Richard Cockle Lucas

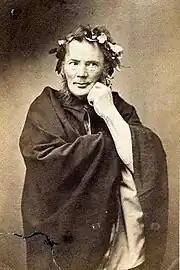
Lucas posing as a "Roman" in a self-portrait c. 1858

Lucas exhibited over a hundred works at the Royal Academy, the British Institution and at the Suffolk Street Gallery of the Society of British Artists; these included busts, medallions and classical subjects. Amongst his statuary are those of Samuel Johnson at Lichfield, Isaac Watts at Southampton and Richard Colt Hoare at Salisbury Cathedral. According to the Oxford Dictionary of National Biography, "such large works were ill suited to his powers". His marble, wax, and ivory medallion portraits were more successful, however; many were displayed at the Great Exhibition and several were subsequently purchased by the National Portrait Gallery. Amongst his works on display at Bodelwyddan Castle are wax medallions of Sir Frederic Madden, Thomas Garnier, Anthony Panizzi and Henry Hallam. Two self-portraits, an etching dated on the plate 1858, and a plaster cast of a bust, incised and dated 1868, are also in the National Portrait Gallery collection.